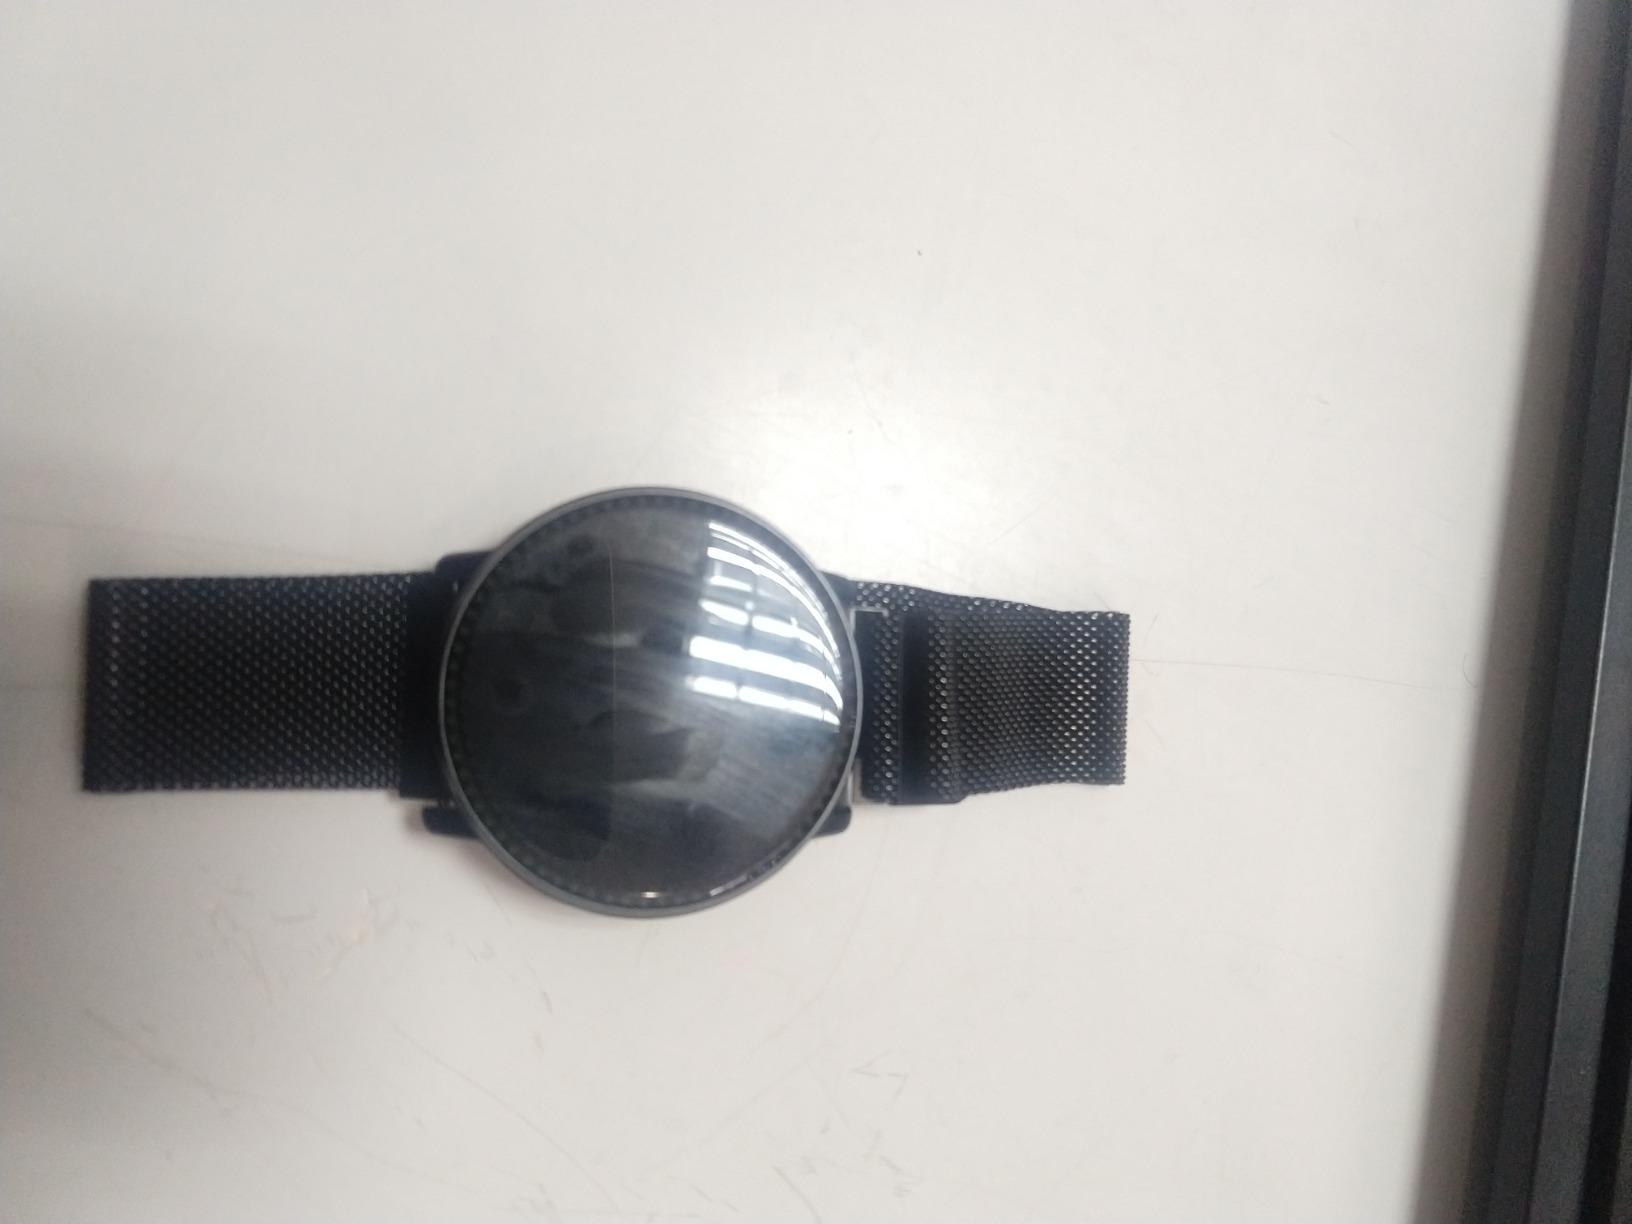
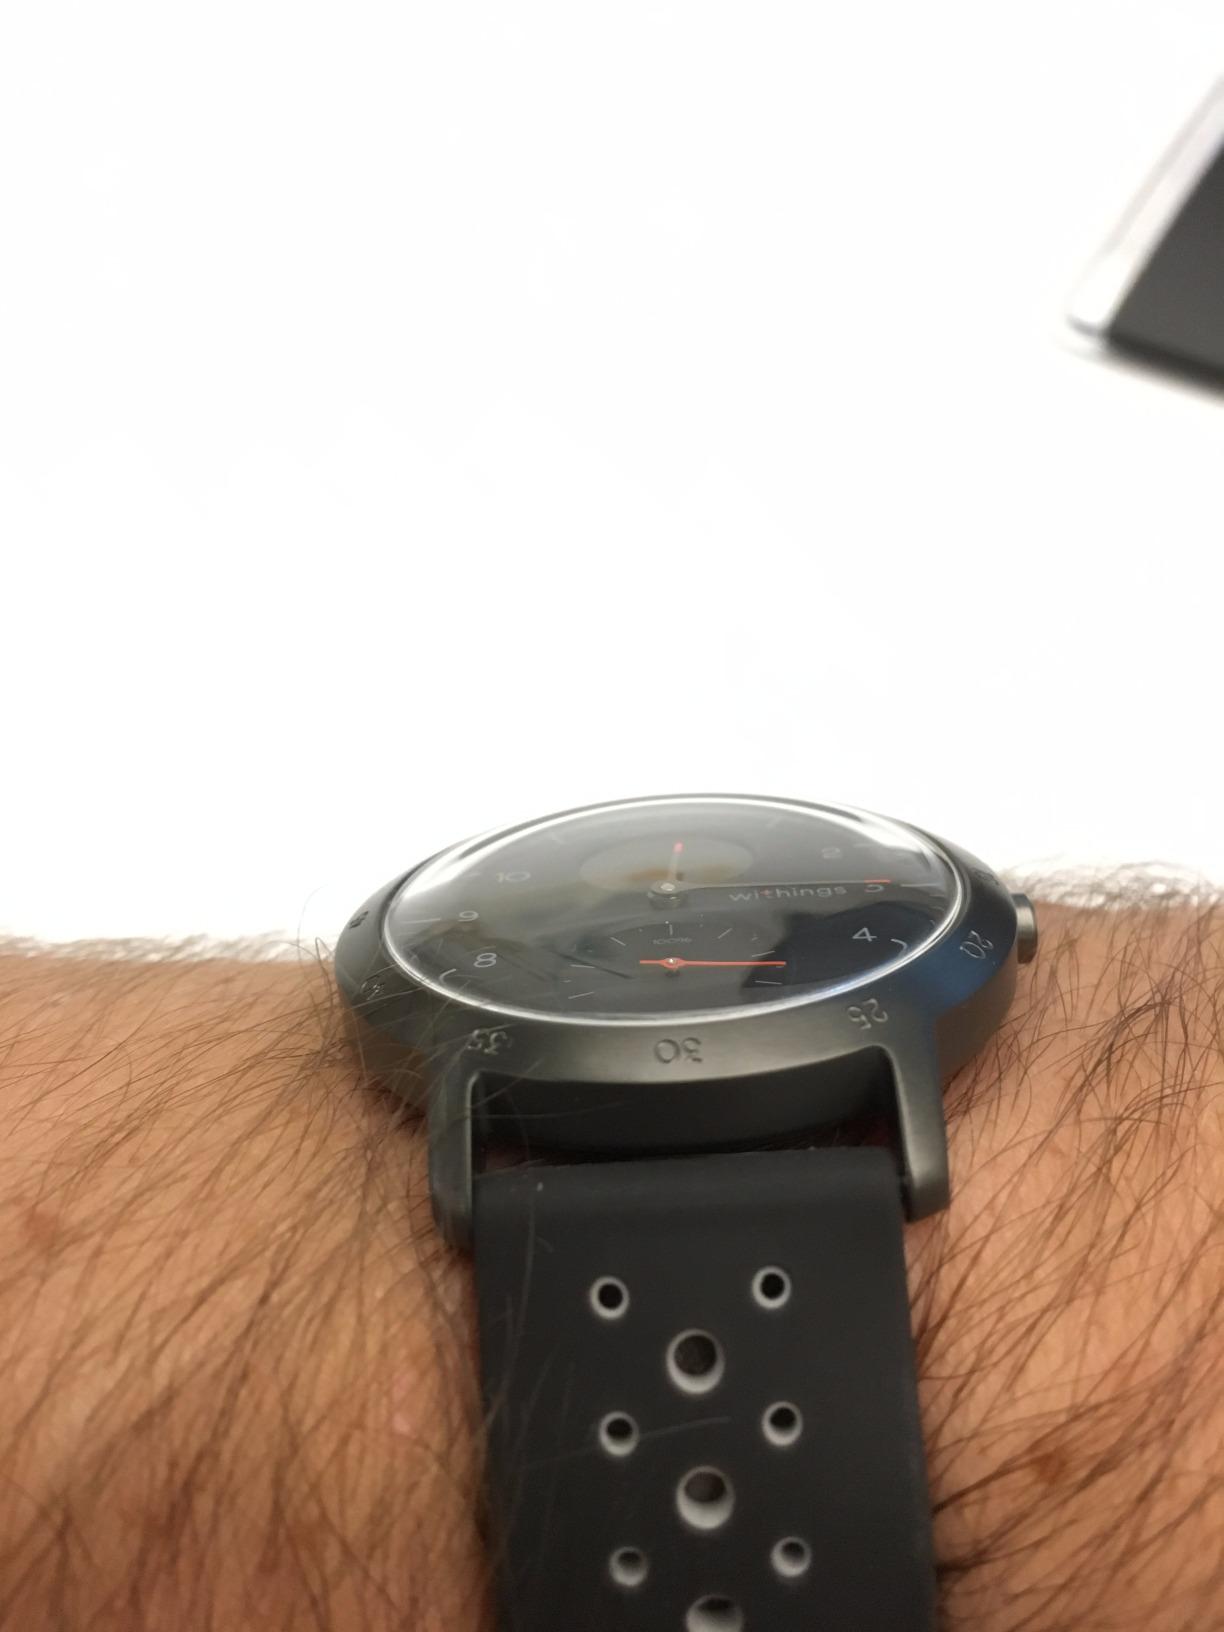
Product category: smartwatch
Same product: no